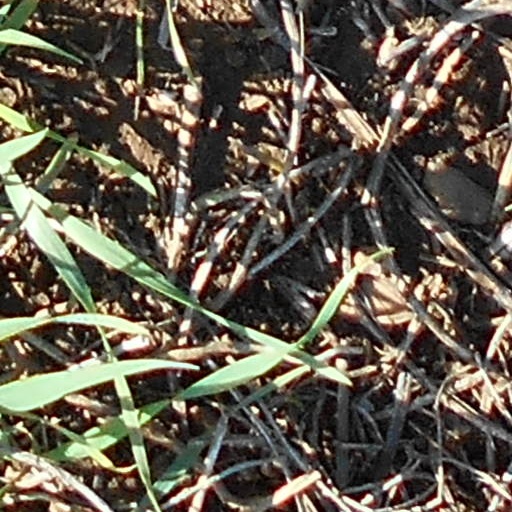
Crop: wheat